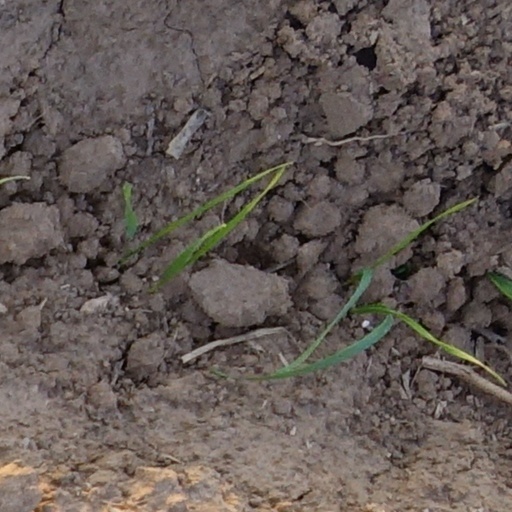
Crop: wheat